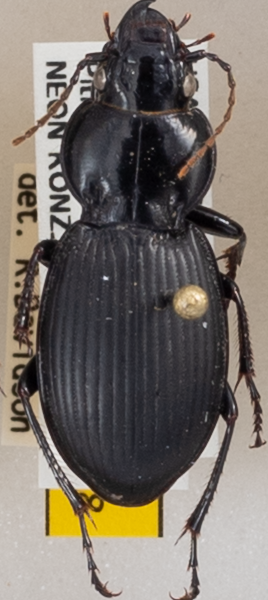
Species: Cyclotrachelus sodalis colossus
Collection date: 2020-06-29
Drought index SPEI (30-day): -0.638
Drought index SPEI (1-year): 0.748
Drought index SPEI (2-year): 2.01